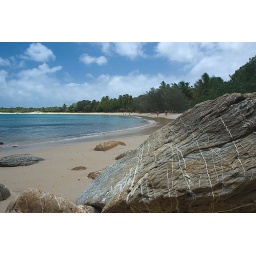
A keppel Island beach. I liked the contrast of the rocks against the soft white sand.